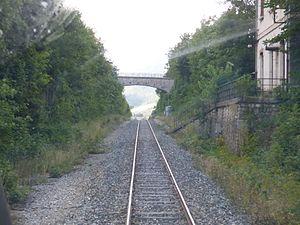
L'arrivée au point culminant de la ligne des Alpes en direction de Luz la Croix Haute
La ligne de Lyon-Perrache à Marseille-Saint-Charles (via Grenoble) relie Lyon et Marseille en traversant les Alpes par Grenoble, Veynes - Dévoluy et Aix-en-Provence. Pour ses concepteurs du XIXᵉ siècle, à une époque où les vitesses commerciales en plaine n'étaient pas significativement meilleures qu'en montagne, et où le prix du billet étant lié à la distance et non à la durée, cet itinéraire était une alternative plus courte à celui empruntant la vallée du Rhône.